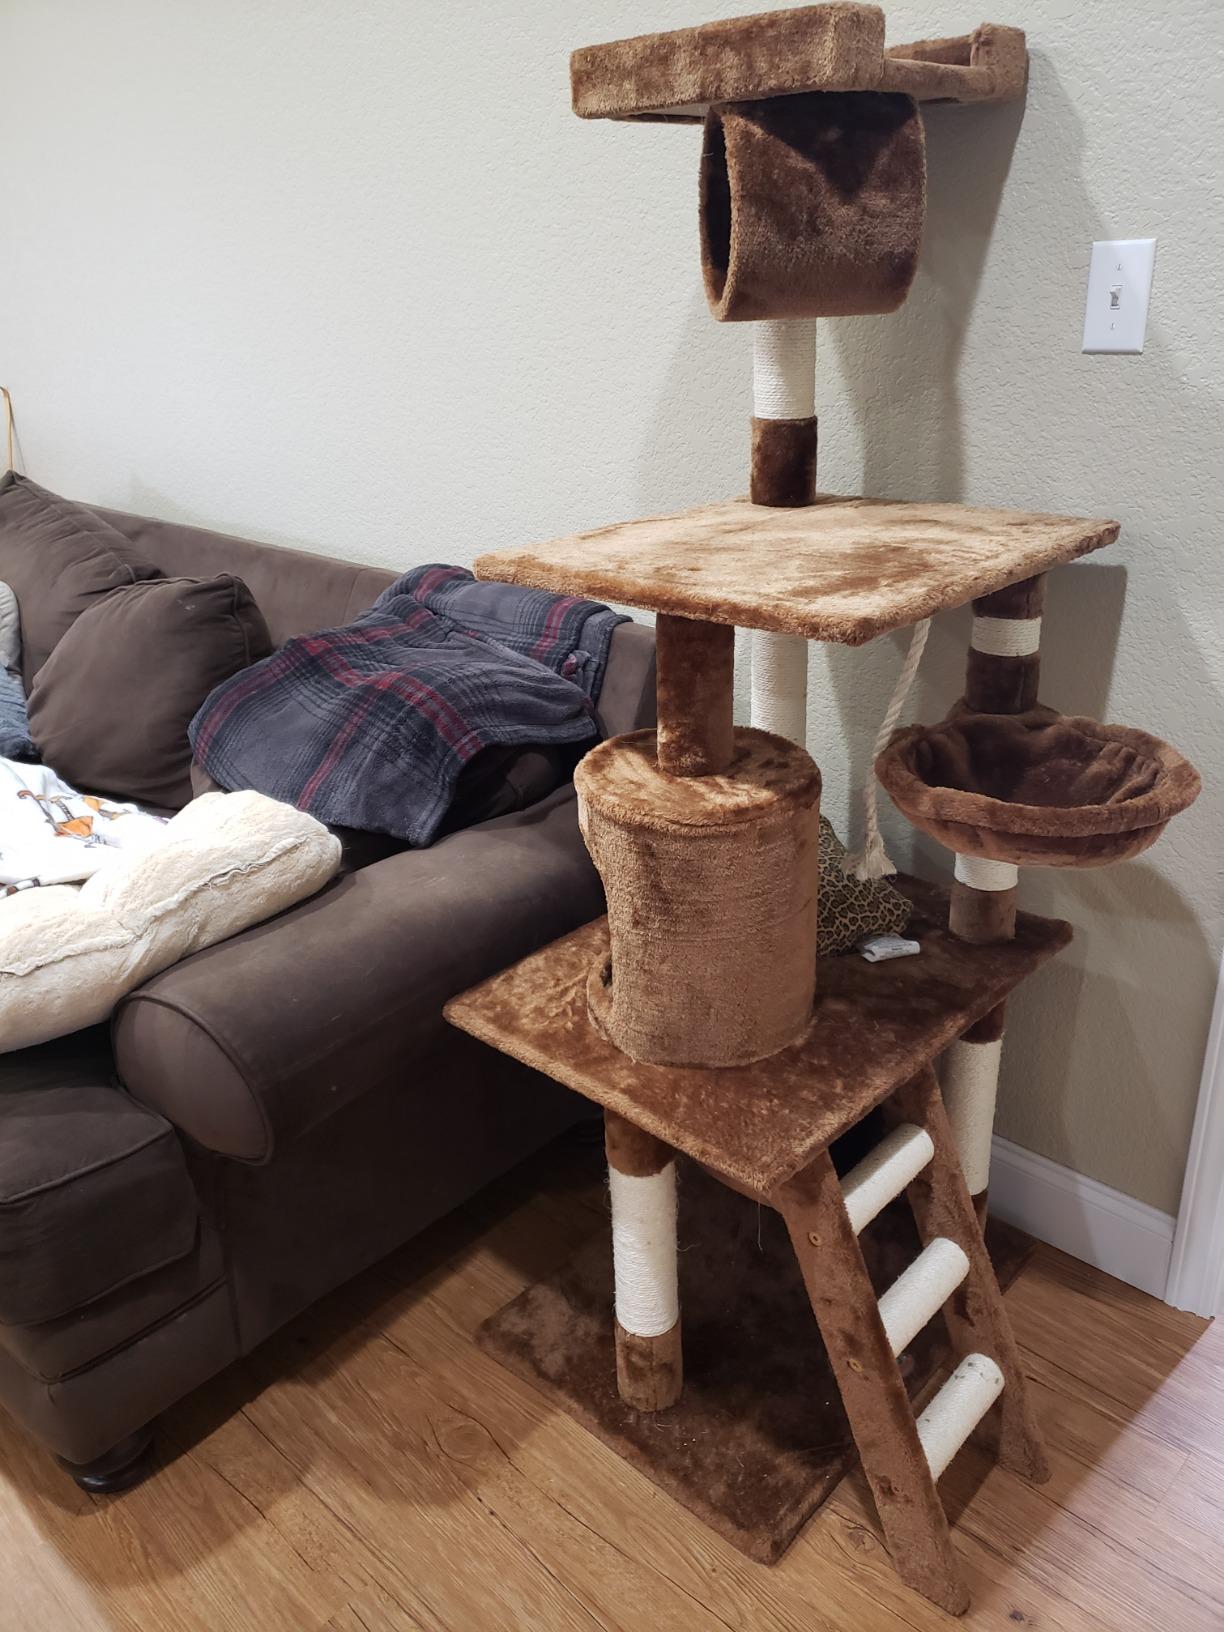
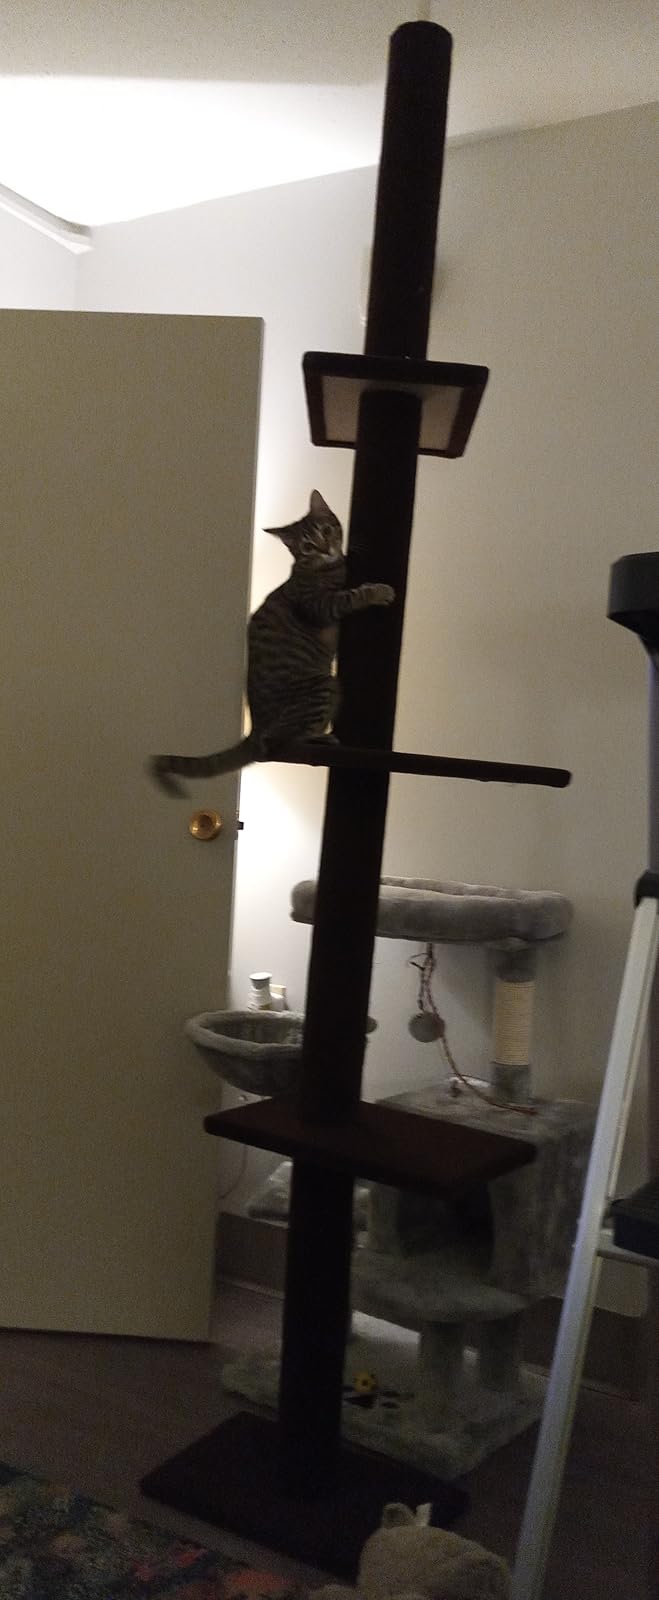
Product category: items_cat tree
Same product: no